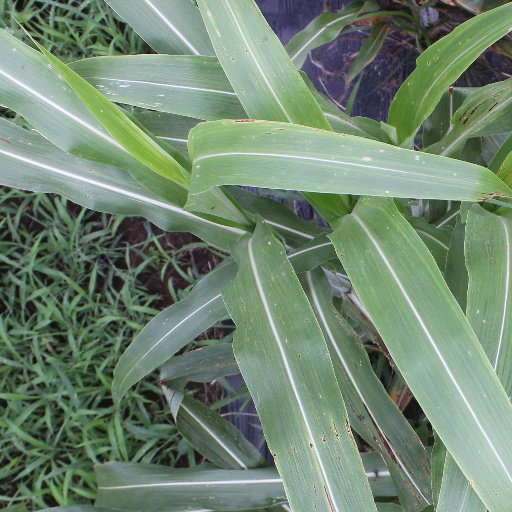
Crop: sorghum